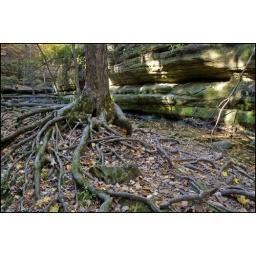
A well rooted tree in the stream bed at Matthiessen State Park.